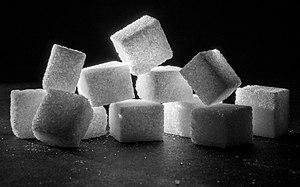
Sucre en morceaux Magyar: Kockacukor Italiano: Zollette di zucchero 한국어: 각설탕 Македонски: Коцки од шеќер Norsk bokmål: Sukkerbiter
Le sucre en morceaux, parfois appelé pierre de sucre, est du sucre présenté sous forme de morceaux, le plus souvent des parallélépipèdes rectangles. Il est utilisé pour sucrer les boissons chaudes telles que le café, le thé ou les tisanes : la taille normalisée des morceaux permet d'apprécier la quantité de sucre que l'on met dans la boisson. À titre hygiénique, les morceaux de sucre peuvent être emballés individuellement pour la consommation dans les débits de boissons, les cantines, etc. La pince à sucre, autrefois répandue, permet de saisir un morceau dans le sucrier.
Le sucre est une substance de saveur douce extraite principalement de la canne à sucre et de la betterave sucrière. Le sucre est une molécule de saccharose. Il est également possible d'obtenir du sucre à partir d'autres plantes.